The Curse (film series)

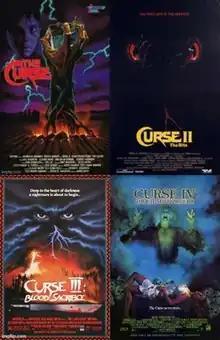
Promotional Poster Artwork for the Tetralogy

The "Curse pentalogy" is a horror series of five originally unconnected films that were retitled to be part of a supernatural franchise for the American home video market. The series started in 1987 with "The Curse". 1993's "Curse IV: The Ultimate Sacrifice" is notable due to the fact the fourth film was originally made in 1988, predating the third film "Curse III: Blood Sacrifice" which was released in 1991. The only loose connections between the films are the first two are Italian productions produced by Ovidio G. Assonitis, otherwise the films are completely unrelated.